Policastro Bussentino

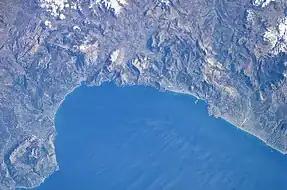
Gulf of Policastro.

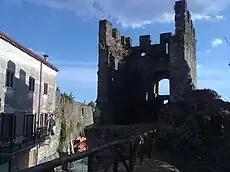
Defensive walls.

Policastro Bussentino (or simply Policastro) is an Italian town and hamlet ("frazione") of the municipality of Santa Marina (of which it is its seat) in the province of Salerno, Campania region. It is a former bishopric, now titular see, and has a population of 1,625.